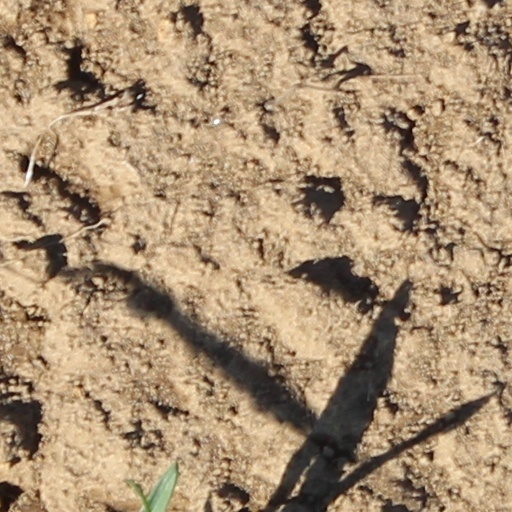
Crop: wheat